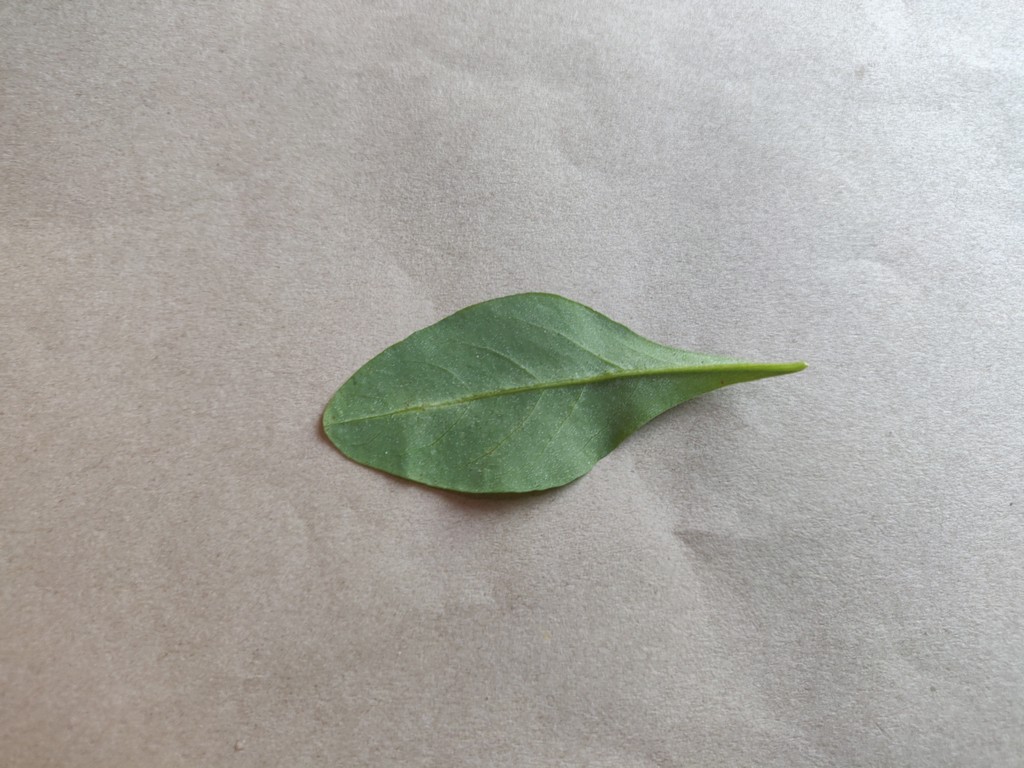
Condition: Healthy
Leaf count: single
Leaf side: back